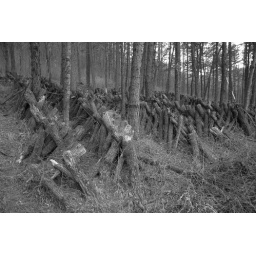
Mushroom farm in black and white